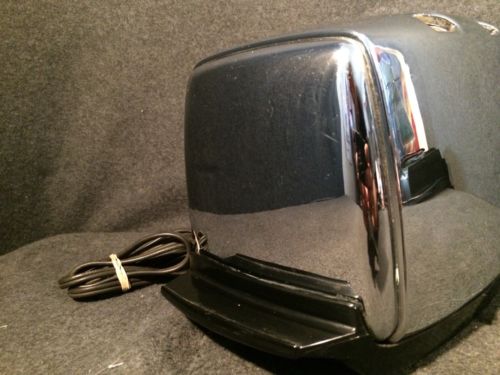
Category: toaster